San Luis, Pampanga

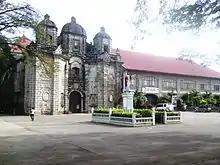
St. Aloysius Gonzaga Church (2008 photo)

Its façade can compare immeasurably with existing Spanish-style church edifices and architectural design. The church is located in a place that used to be called Cabagsac, referring to the proliferation of fruit bats. In fact, today, a fishnet is permanently installed high above the altar precisely to catch thousands of bats that are roosting inside the church. There is an ancient cemetery located in a hidden corner at the back of the church, with some tombstones dating back to the 1800s and bearing the names of the town's prominent families, including the Elizaldes, Ablazos, Francos, Tarucs, among others.